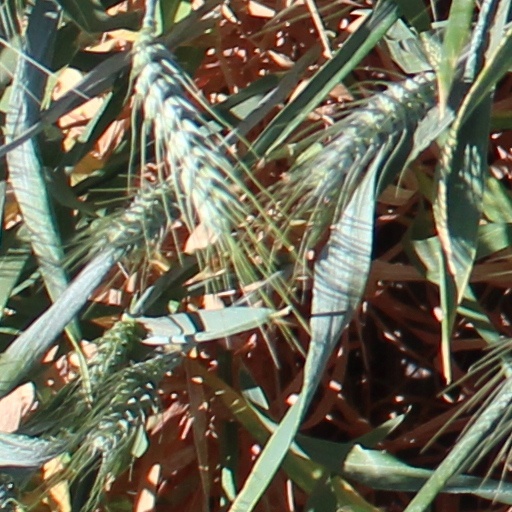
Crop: wheat